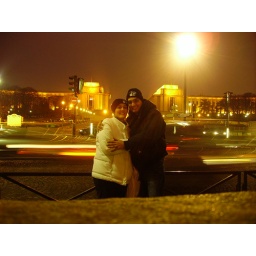
I think this is some Federal or State building or something. It looked cooler in person than in the picture.